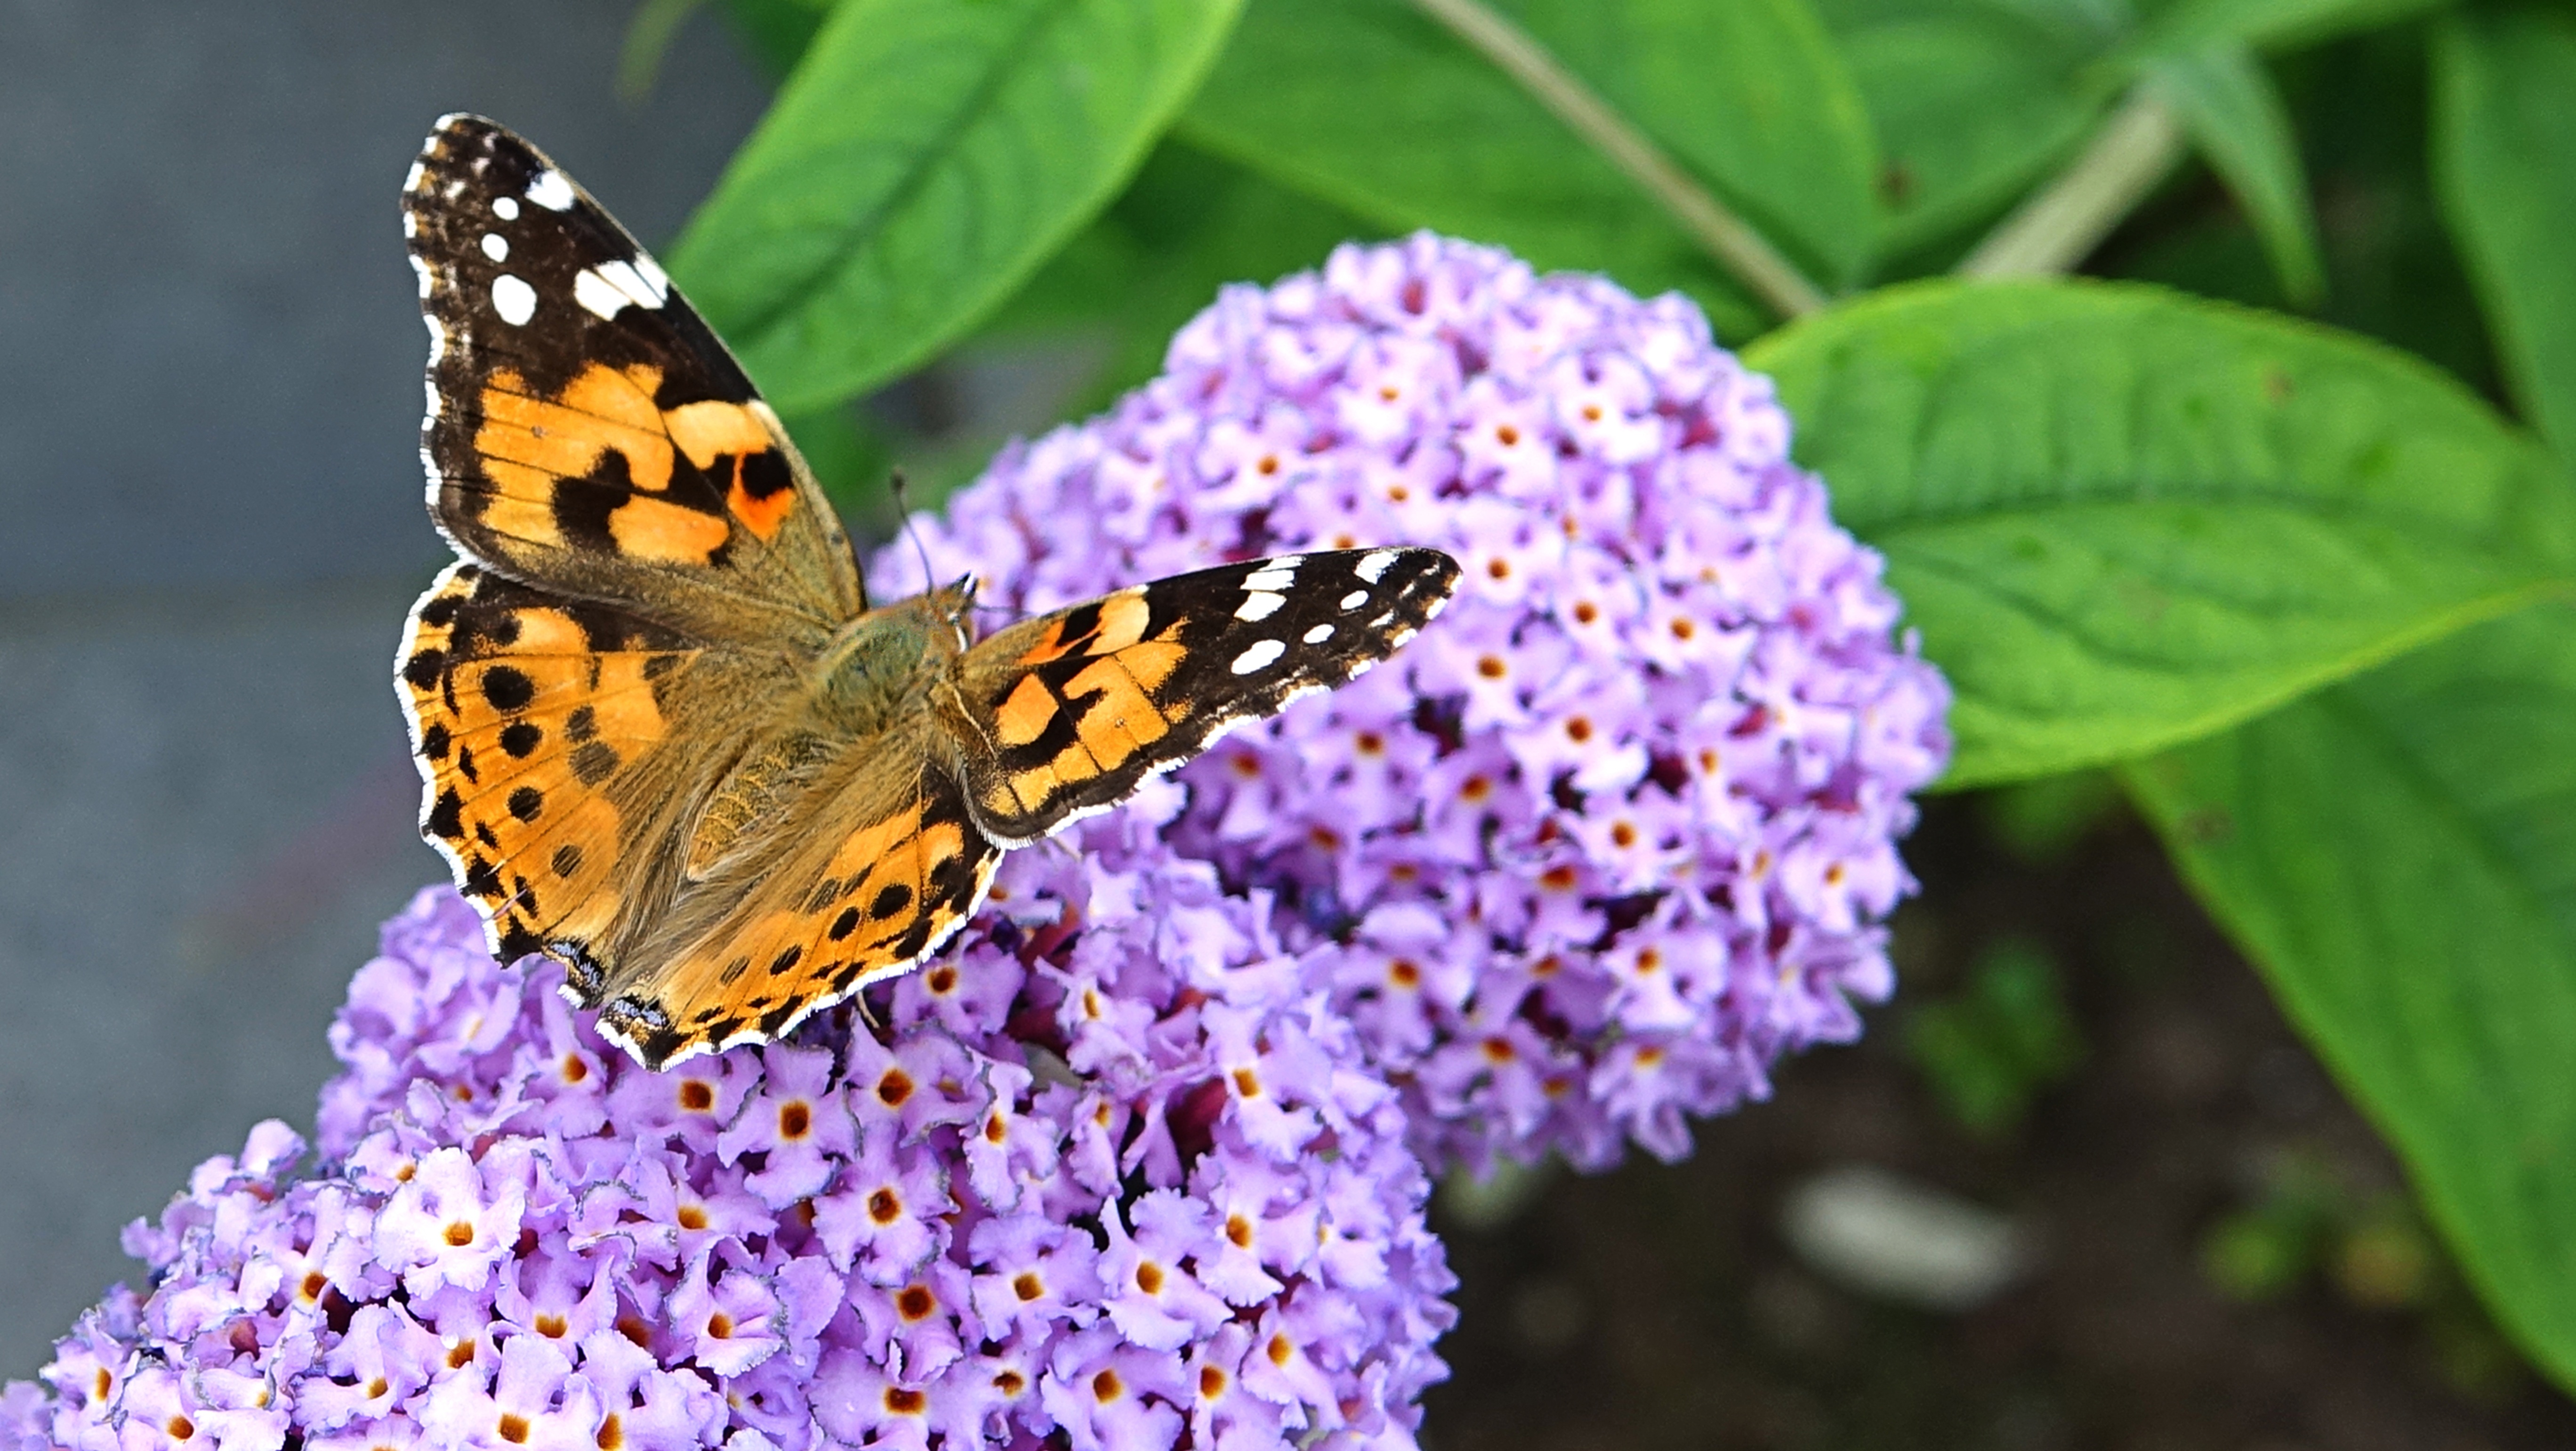
nature, wing, plant, flower, insect, botany, butterfly, colorful, close, flora, fauna, invertebrate, wildflower, monarch butterfly, nectar, macro photography, arthropod, pollinator, moths and butterflies, lycaenid